Ernst Finger

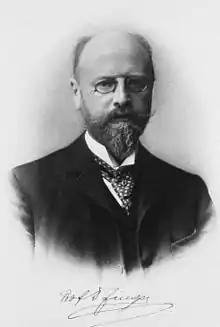
Ernst Finger

Ernst Anton Franz Finger (name also spelled Ernest; 8 July 1856 – 17 April 1939) was an Austrian dermatologist born in Prague. He was a leading authority regarding venereal disease.